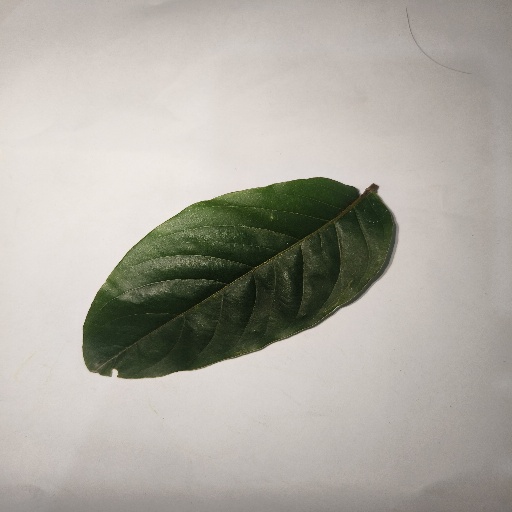
Species: HariTaki
Leaf condition: Shot Hole